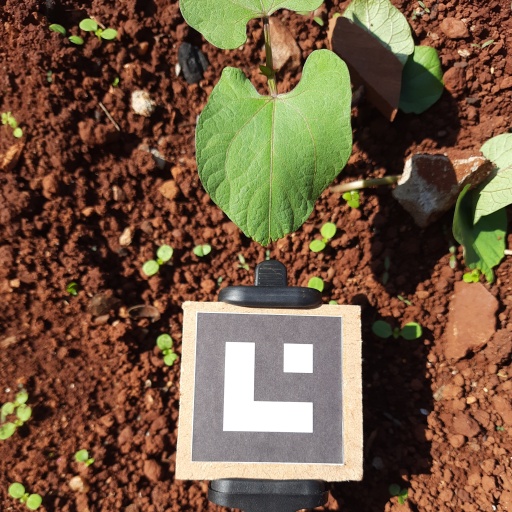
Observations: wavy surface, eating holes in the edge, under sunlight